Vanessa Gold

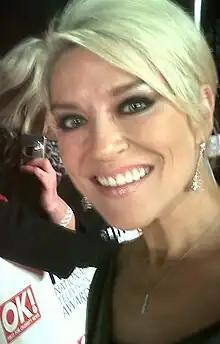

Vanessa was created by "EastEnders" series consultant Simon Ashdown, who wanted a "Zöe Lucker-type" character in the show. Lucker was approached and agreed to take on the role, initially on a seven-episode contract. The character was intended to help her love-interest Max realise that he was still in love with his ex-wife Tanya. Her impending arrival was announced by media entertainment website "Digital Spy" on 20 March 2010, at which point Lucker deemed herself a "huge fan" of the series, eagerly anticipated working alongside Wood. She later told the website that accepting the role "just felt so right, especially at this stage in [her] life."